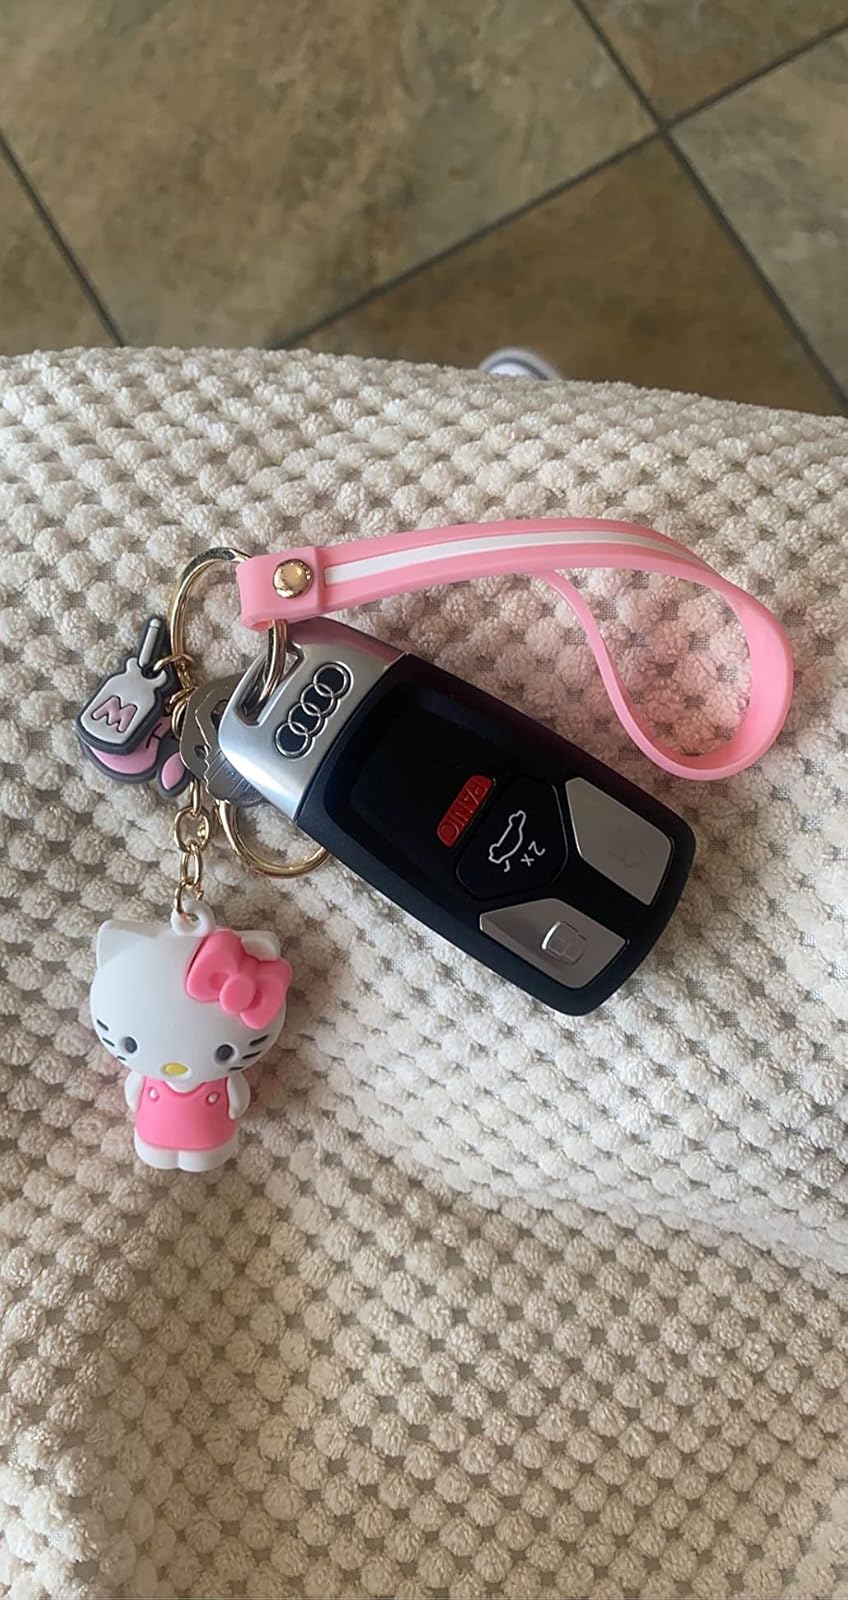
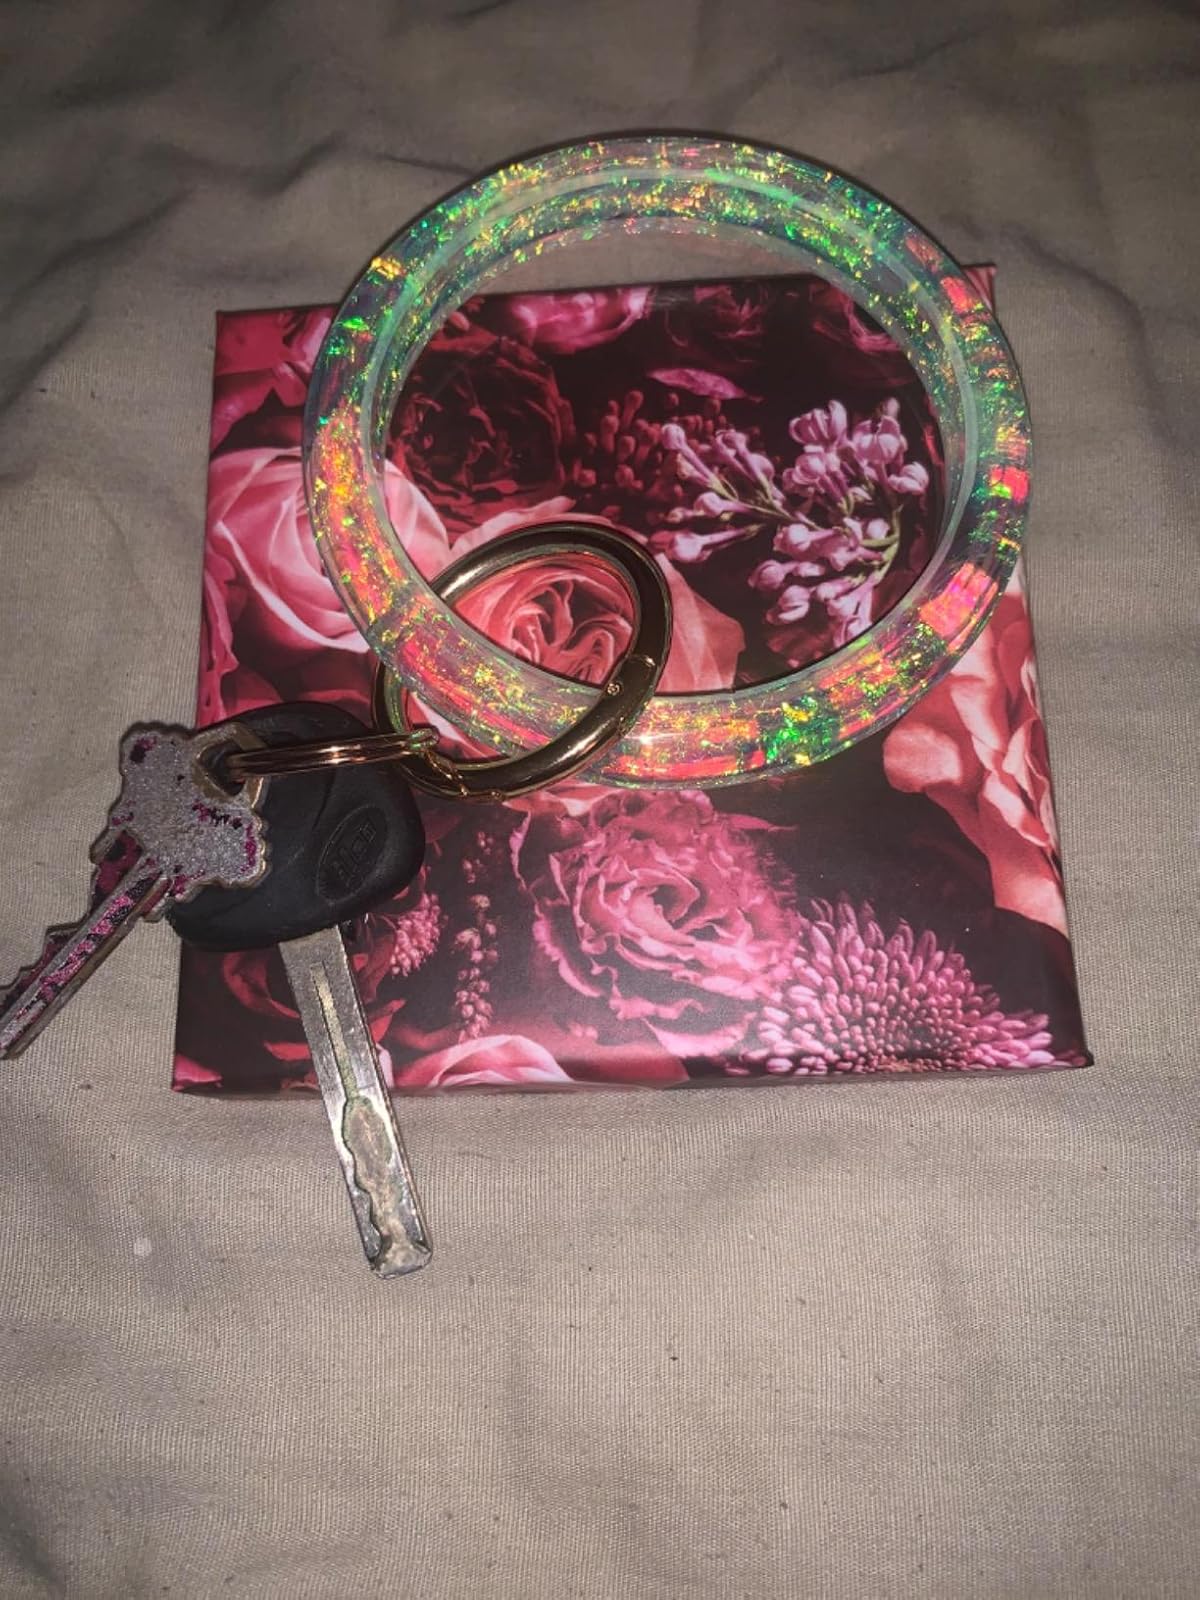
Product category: accessories_keychain
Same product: no